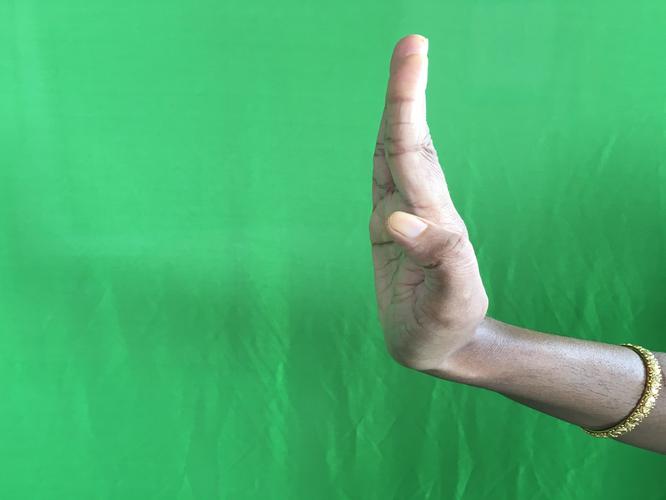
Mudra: Pathaka
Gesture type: single_hand